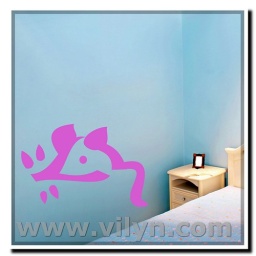
Children bedroom in blue style with doves